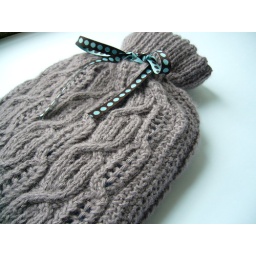
Using Martin Storey pattern in Winter Gifts and Rowan alpaca to make this very snuggly hot water bottle cover.